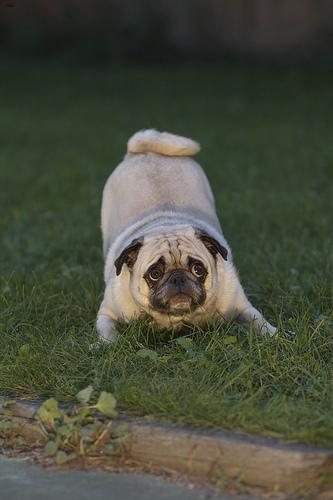
Breed: pug